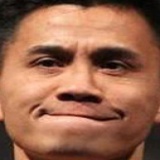
diễn viên Cung Lê